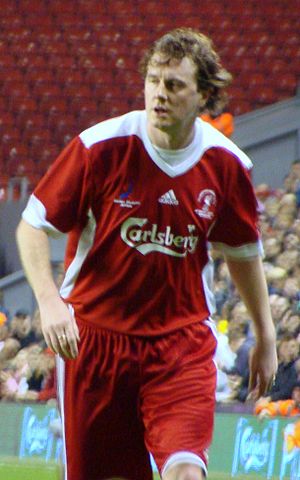
Steve McManaman
Steven "Steve" McManaman er en tidligere engelsk fodboldspiller, der spillede som midtbanespiller hos Liverpool FC, Real Madrid og Manchester City. Han nåede desuden 37 kampe for Englands landshold.